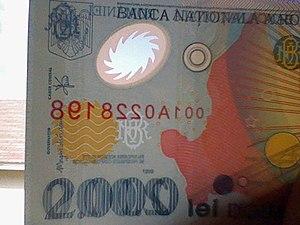
Un billet de 2000 lei fut émis par la Roumanie en 1999 pour célébrer l'éclipse solaire totale du 11 août 1999.